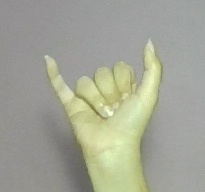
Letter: ya